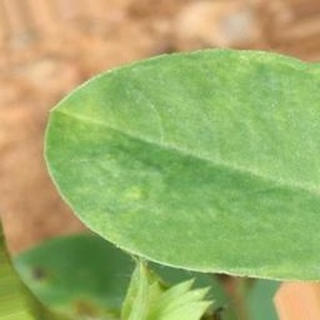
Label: healthy_groundnut